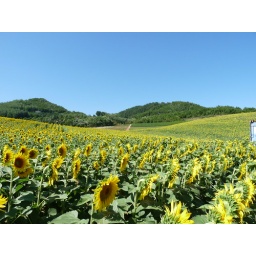
Sun flower field near Madonna della Neve